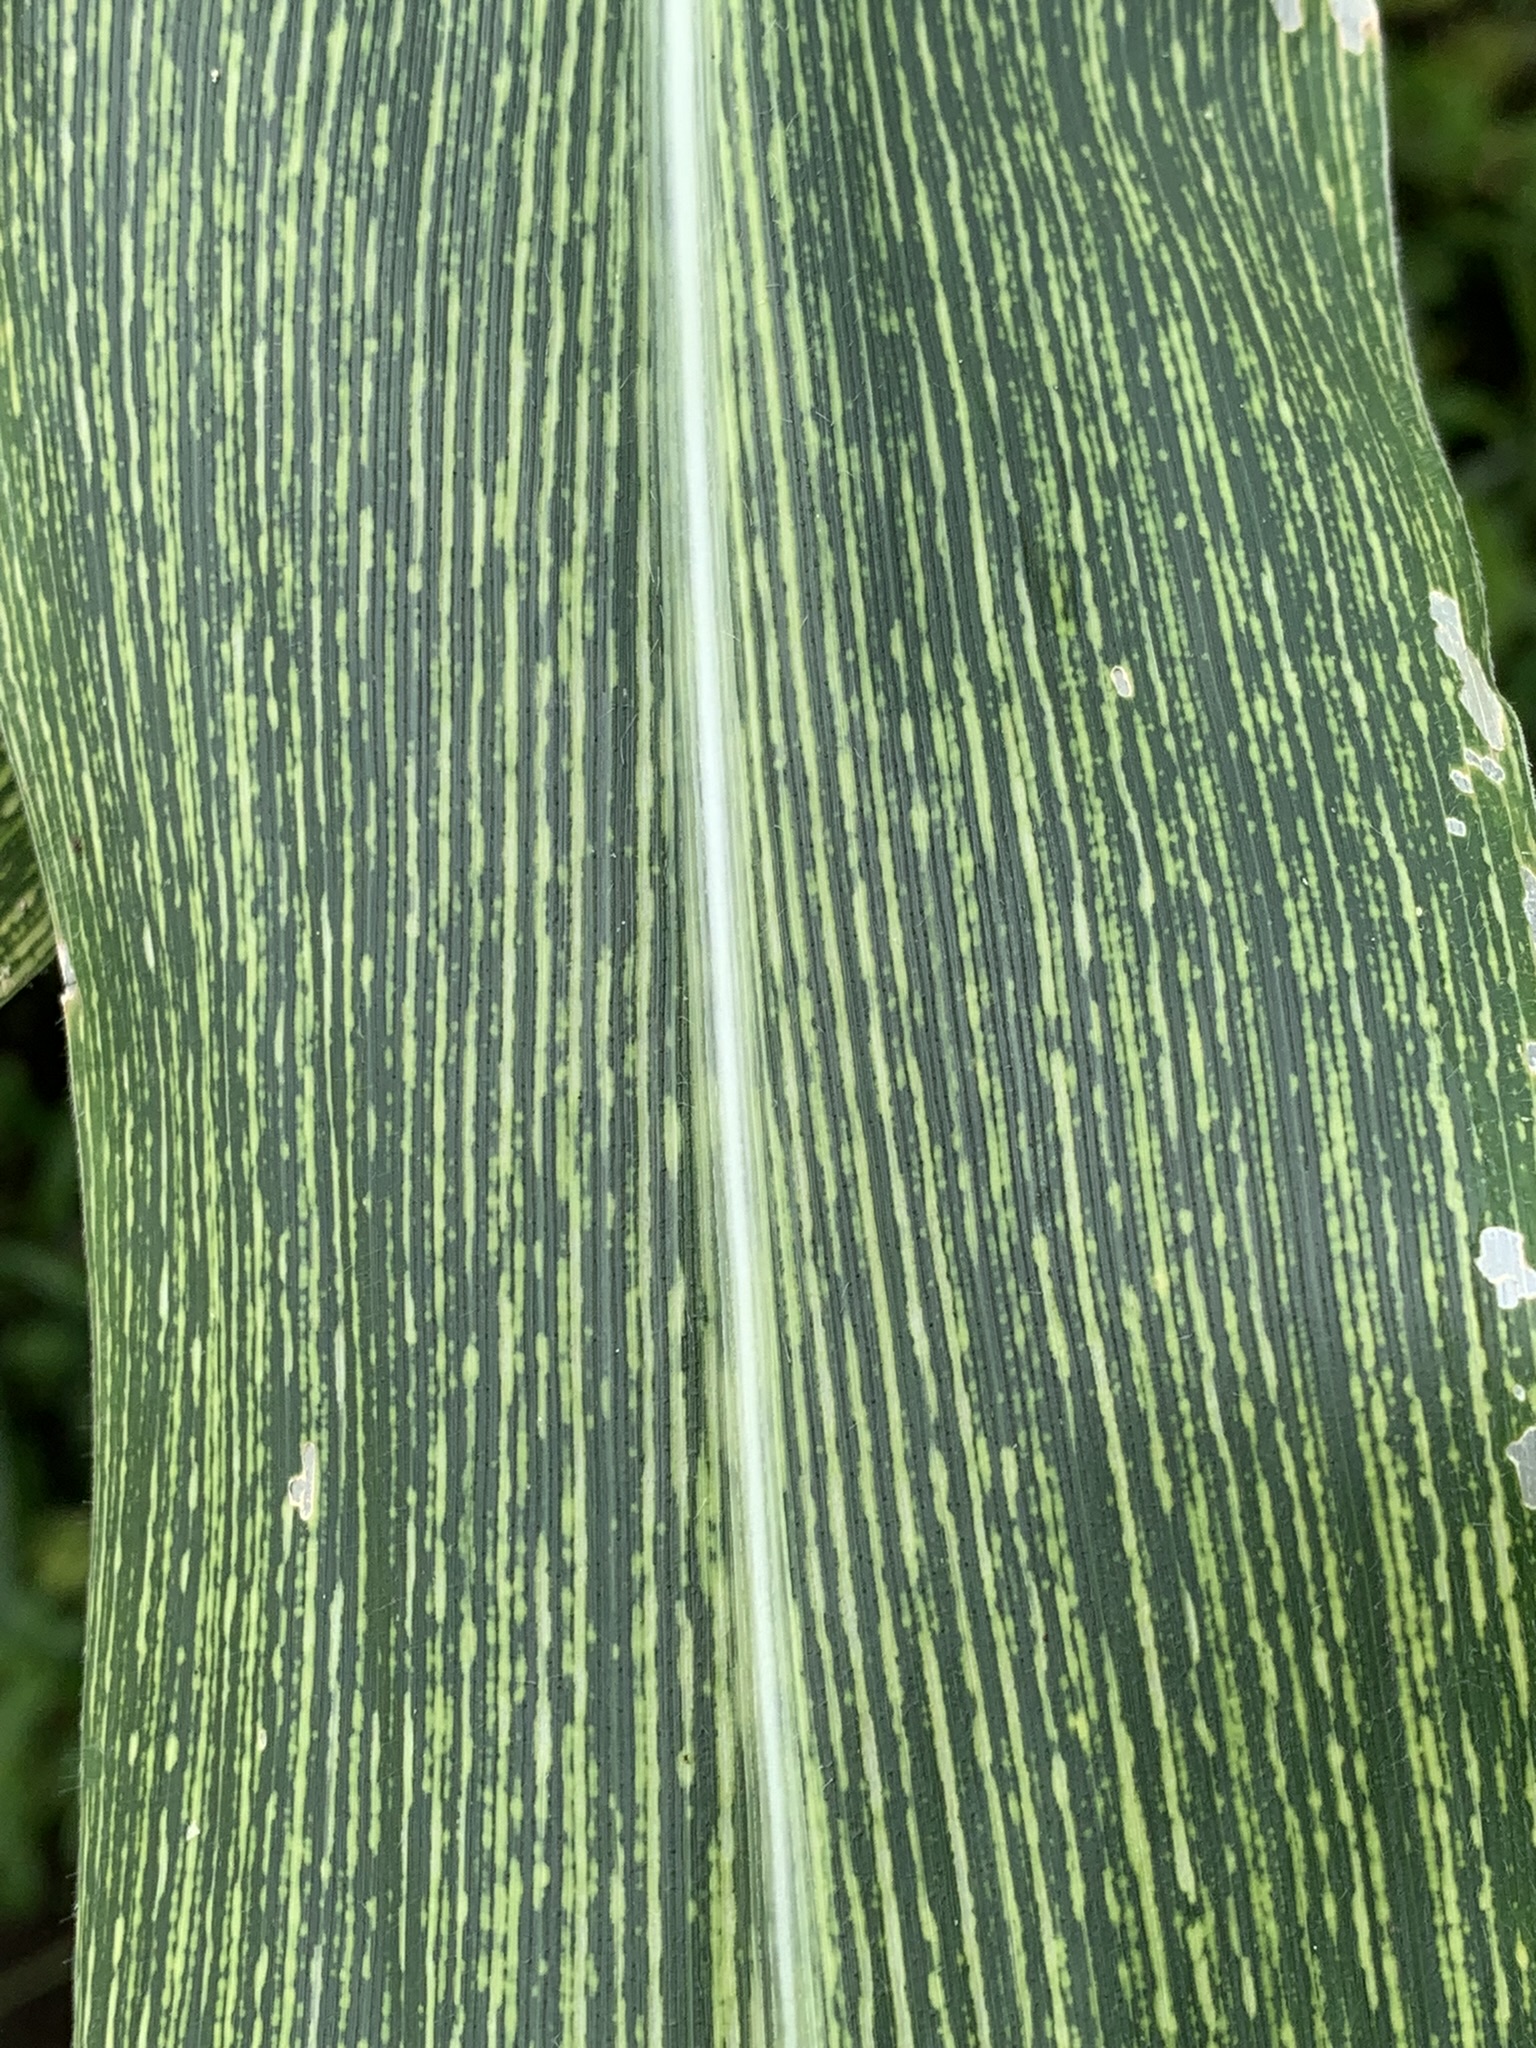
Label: MSV